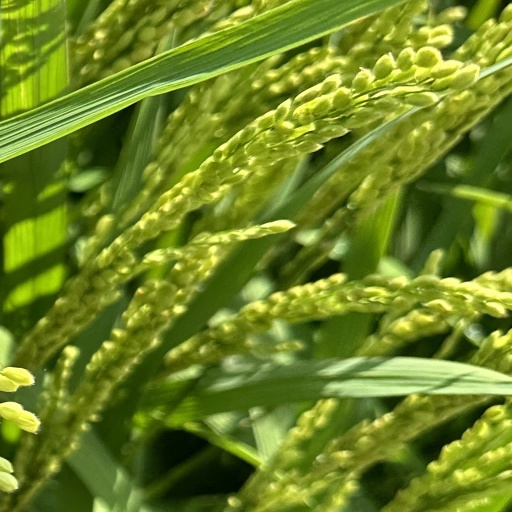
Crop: rice